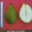
Label: pear